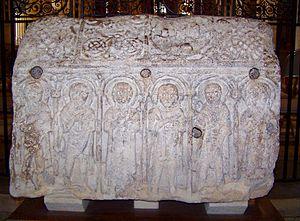
La cathédrale de Peterborough est une ancienne abbatiale devenue en 1540 après la dissolution des monastères une cathédrale anglicane et le siège de l'évêché de Peterborough. Elle est dédiée à saint Pierre, saint Paul et saint André.